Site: brandenburg
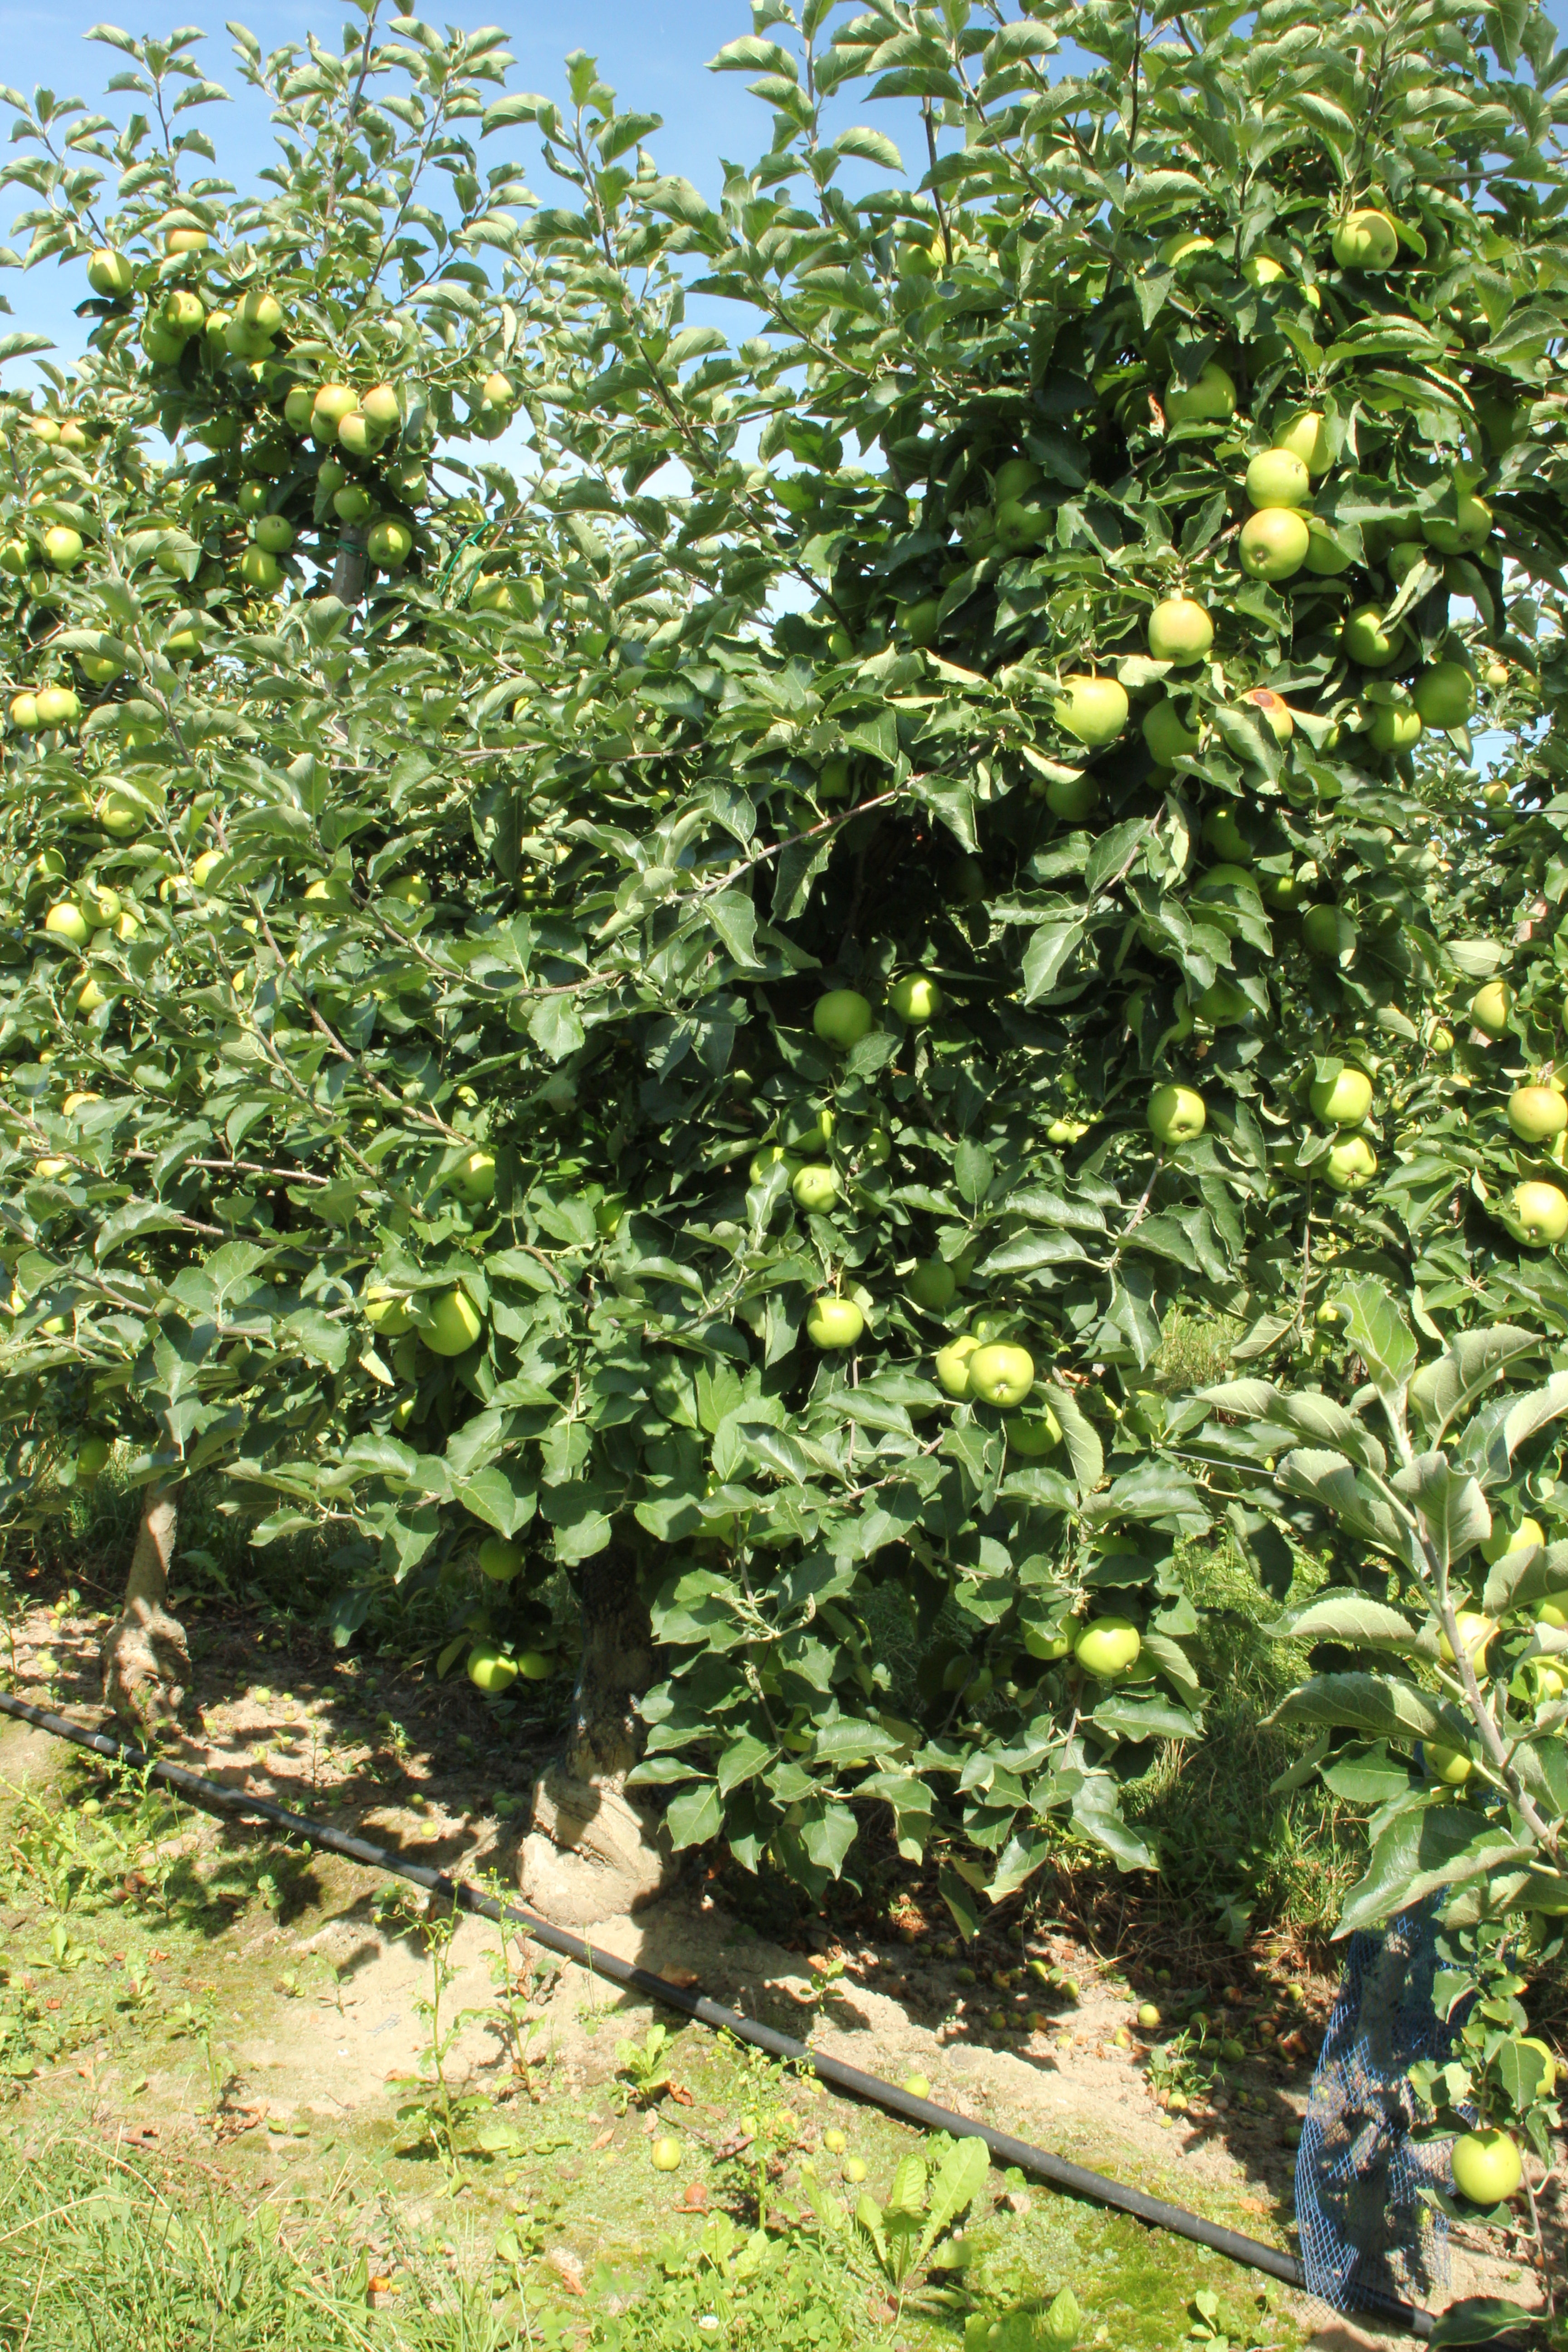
Growth stage (BBCH 77): Development of fruit